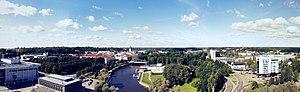
Kesklinn est un quartier de Tartu en Estonie.